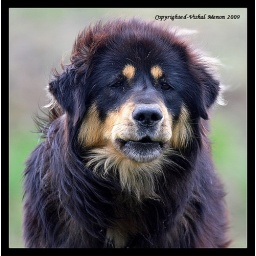
The Magnificent Bhotiya Dog...found guarding sheep in the High Himalayas...among the toughest dogs on earth.